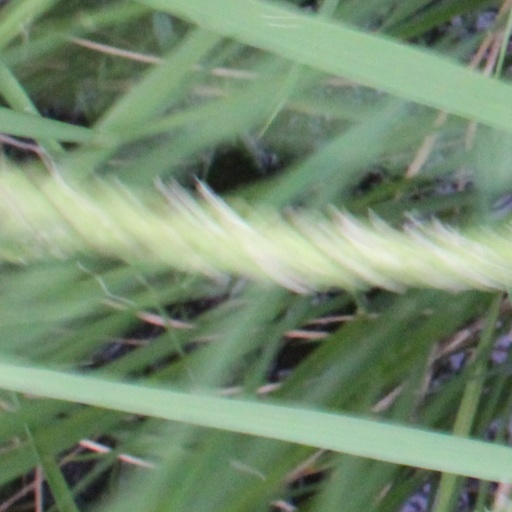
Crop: rice